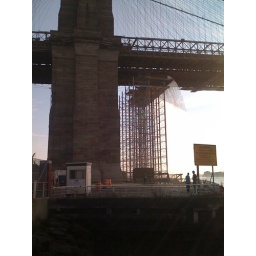
The shadow of the bridge above slices the sun creating this crazy illusion that the water just stops. Neat.